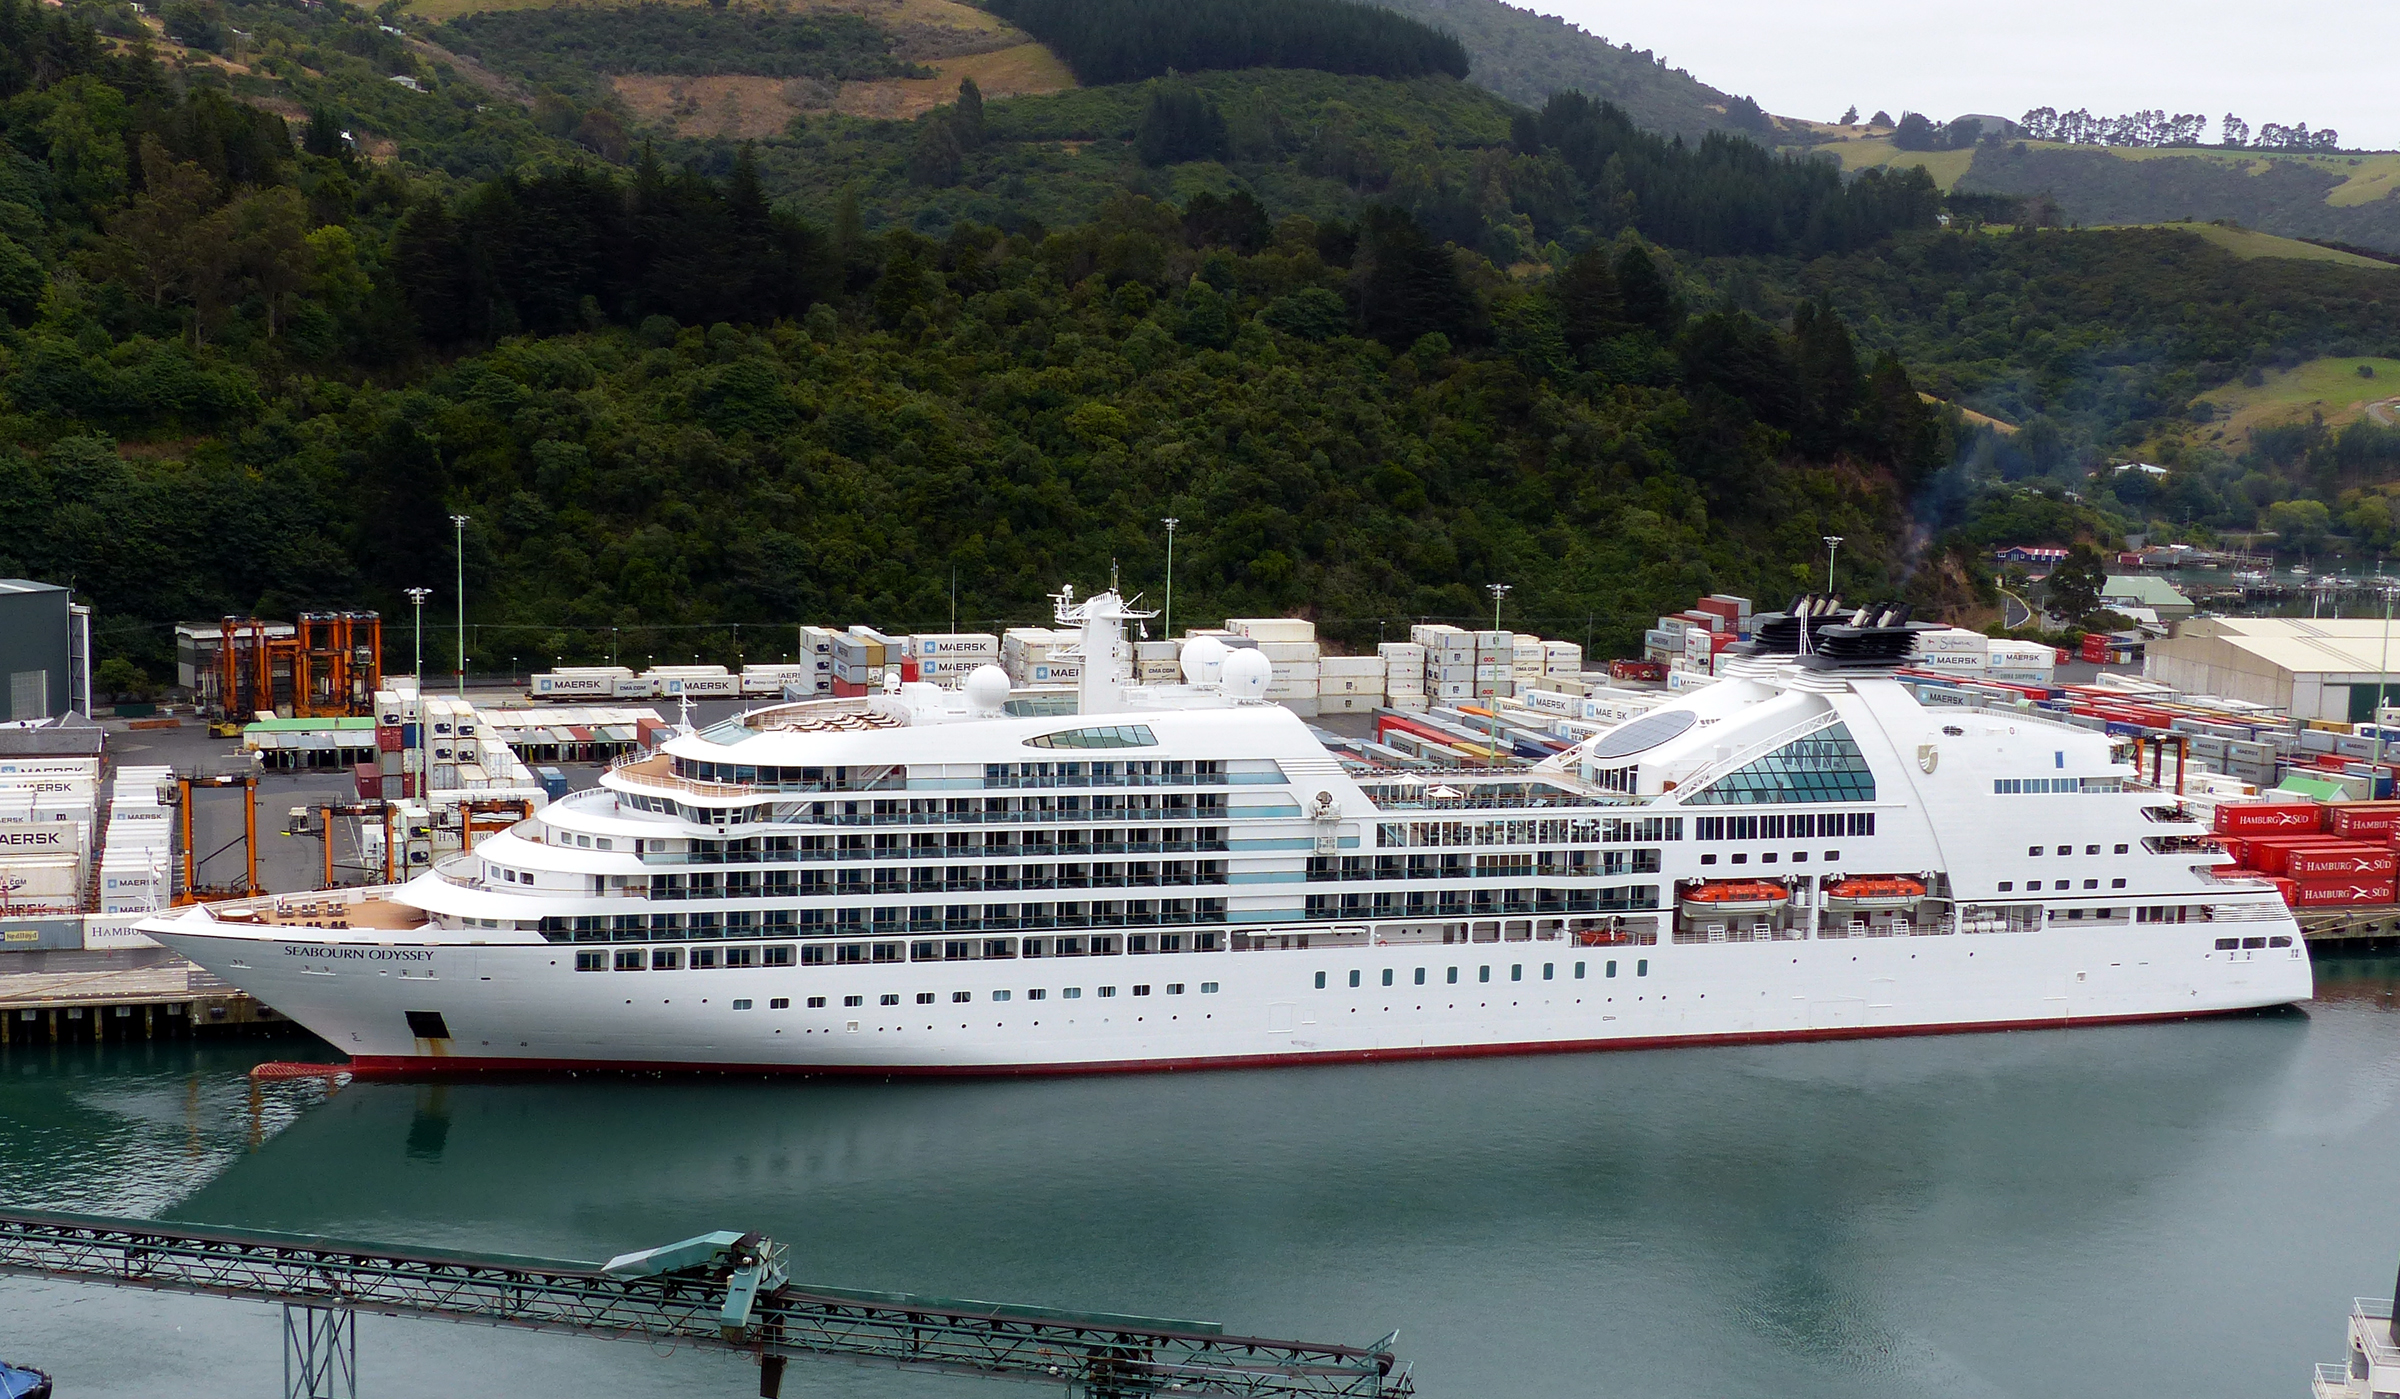
sea, ship, vehicle, ferry, publicdomain, ships, lumixfz200, cruising, watercraft, cruise ship, seabournodyssey, portchalmbers, seatravel, motor ship, passenger ship, freight transport, ocean liner